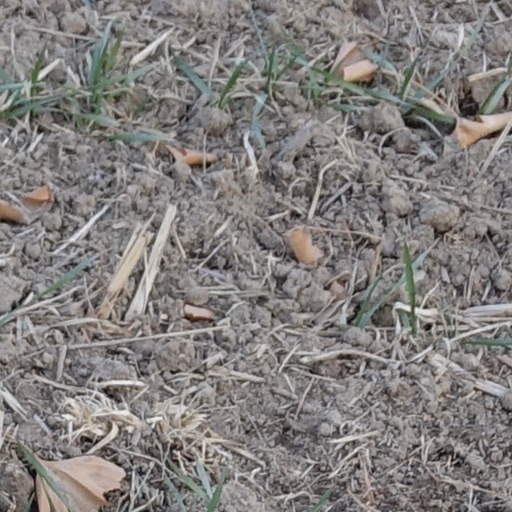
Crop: wheat